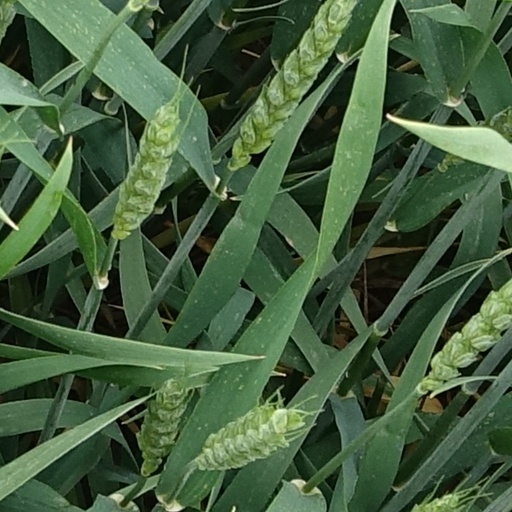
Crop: wheat